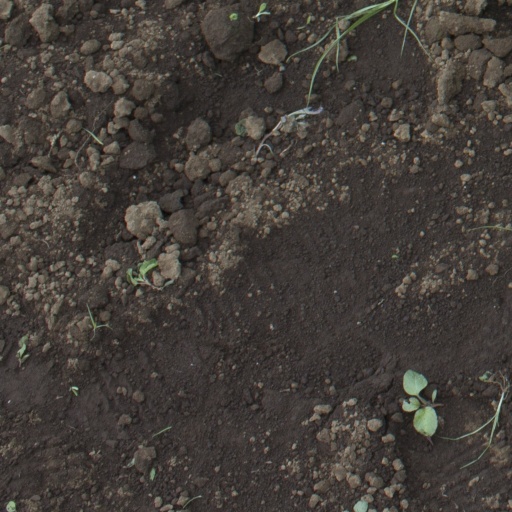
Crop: soybean